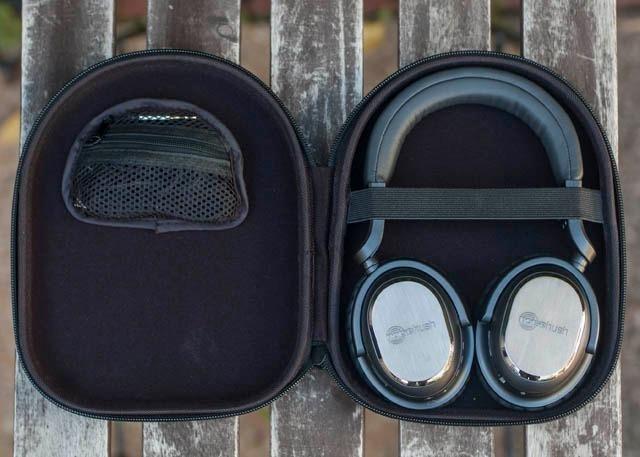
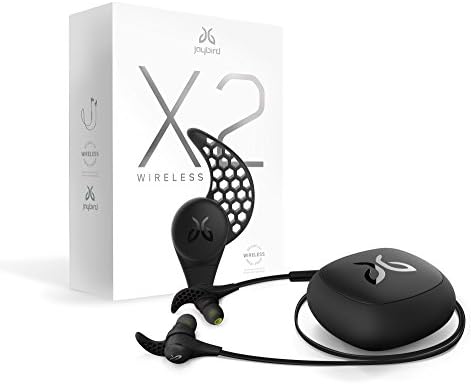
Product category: headphones
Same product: no